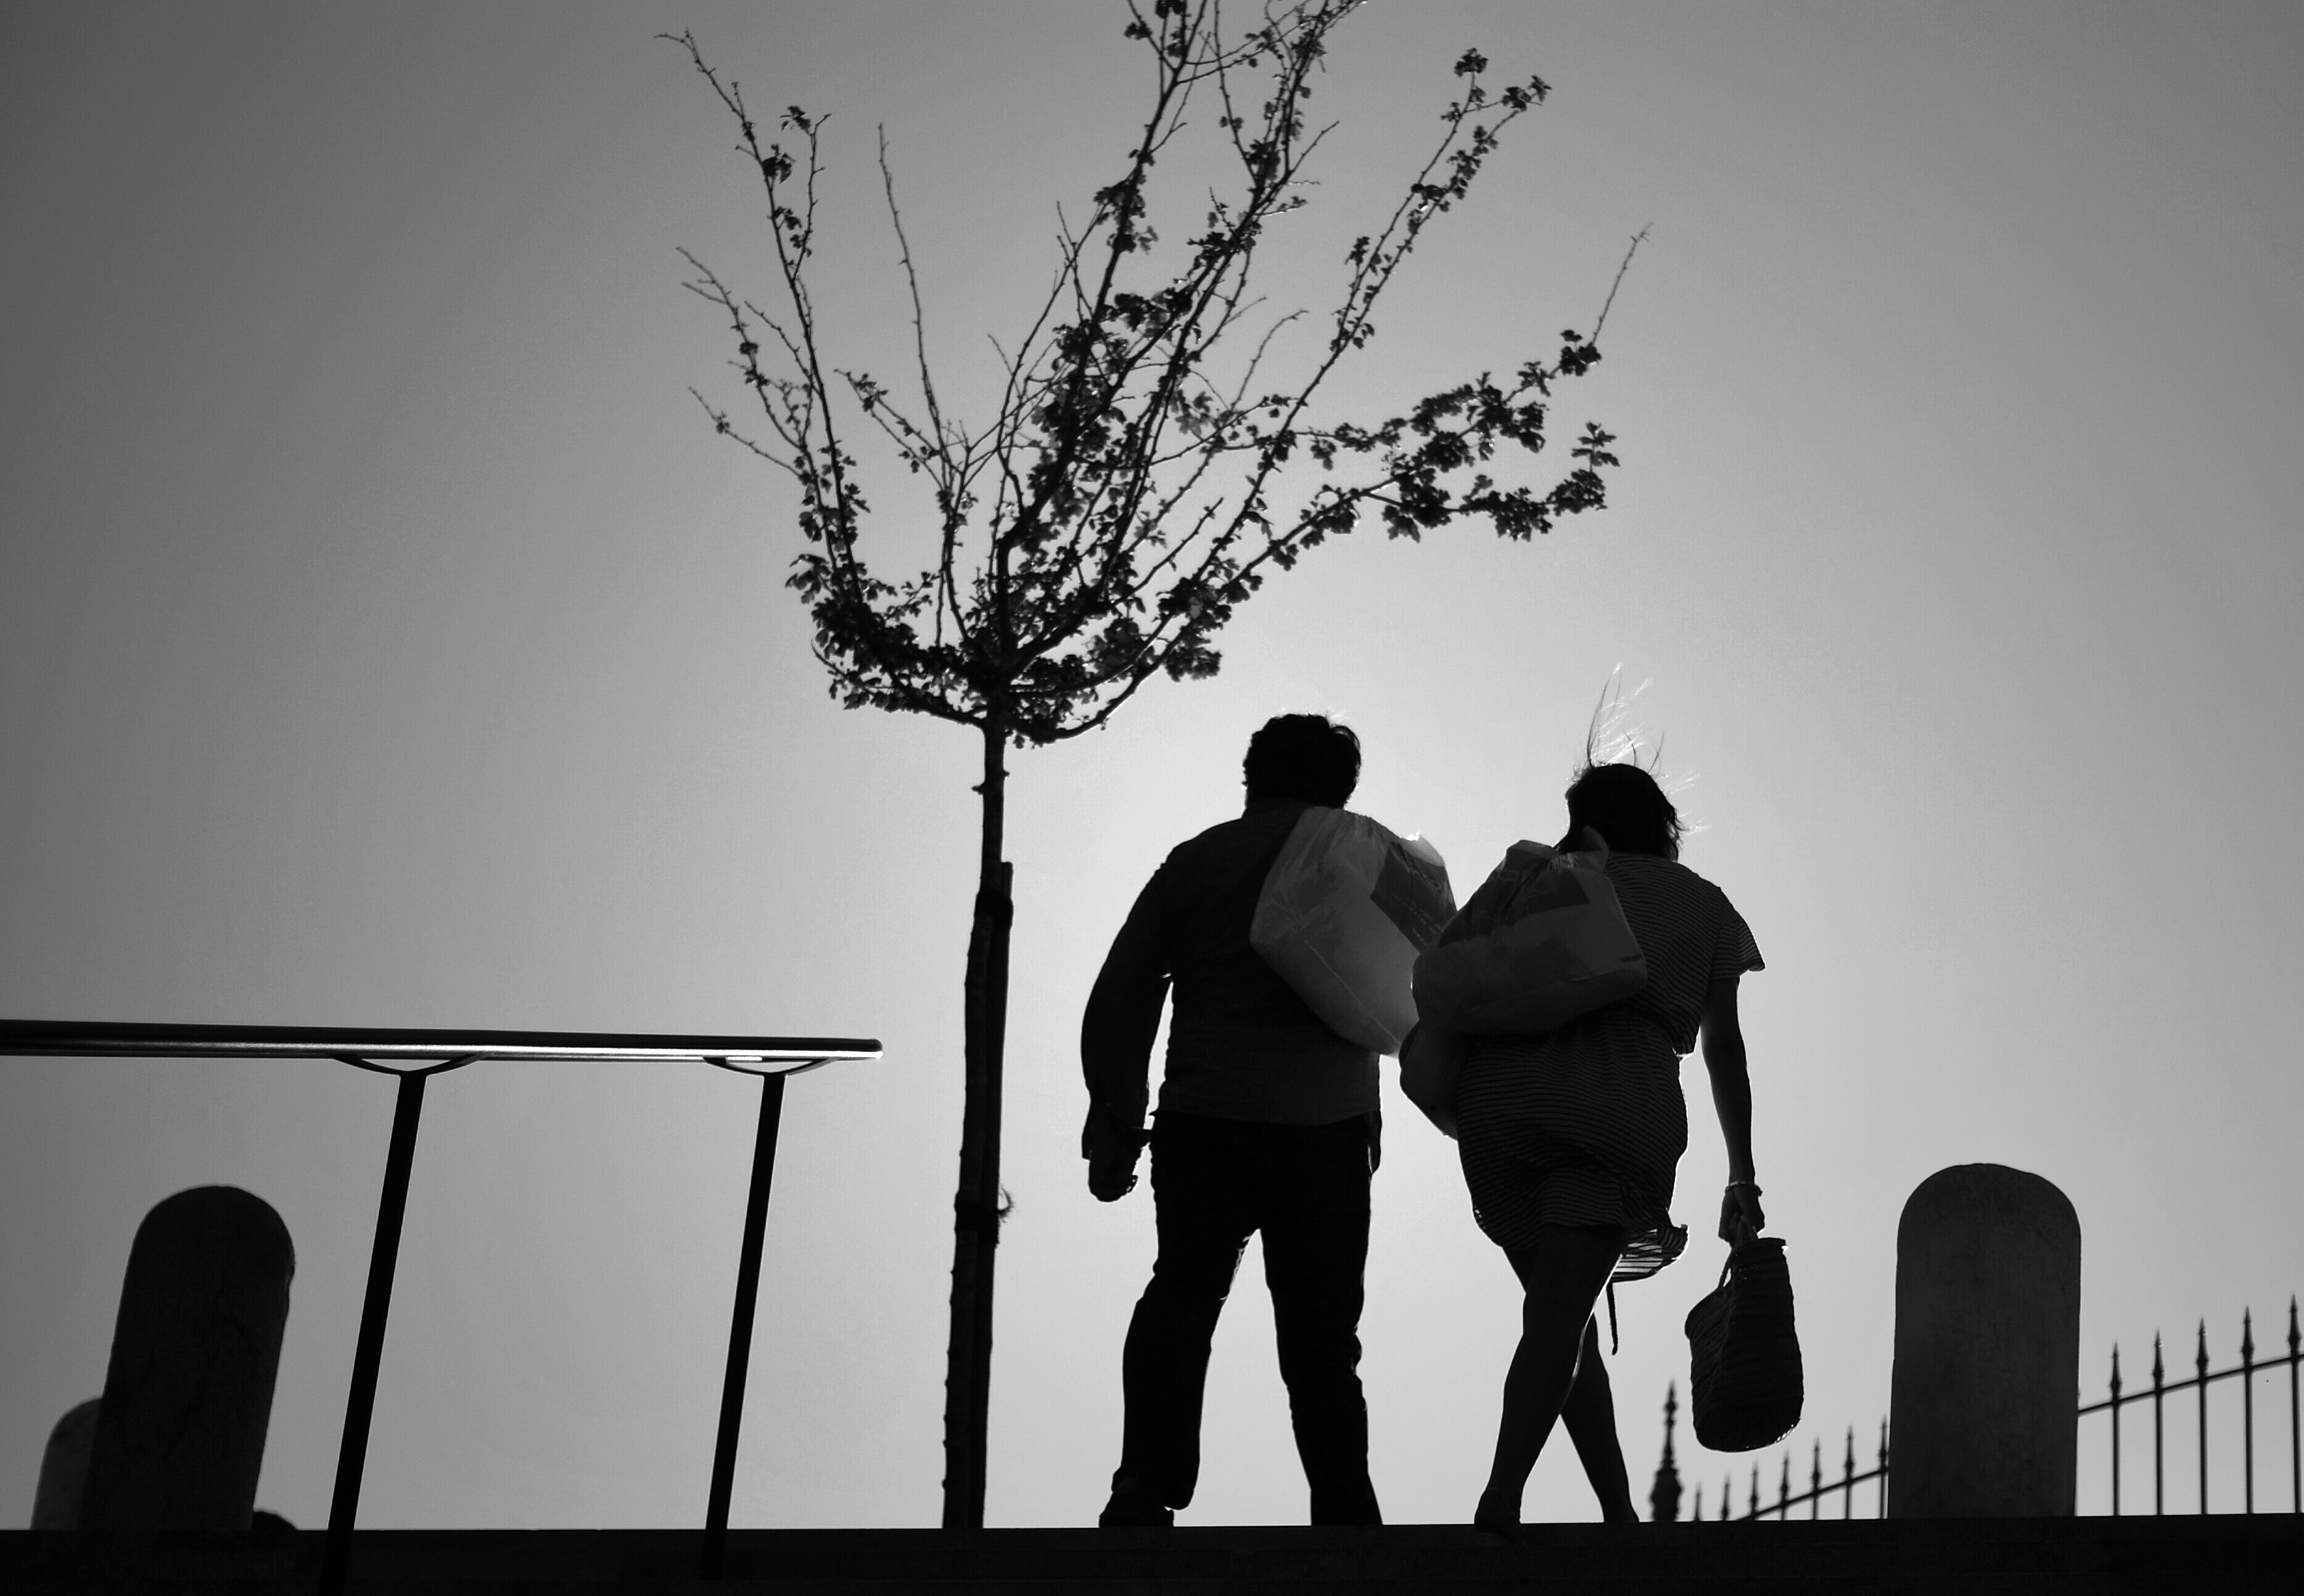
silhouette, creative, black and white, people, white, street, photography, urban, social, dslr, spring, lens, black, monochrome, streetphotography, bw, blackandwhite, blackwhite, 50mm, moments, public, photograph, prime, sony, pretoebranco, rua, streetphoto, image, silhouettes, shape, lisboa, lisbon, moment, emotion, unposed, decisive, pretobranco, sp, dslra200, bags, pb, fotografiaderua, streetmoments, lavinha, sal50f18, a200, sal, jo olavinha, monochrome photography